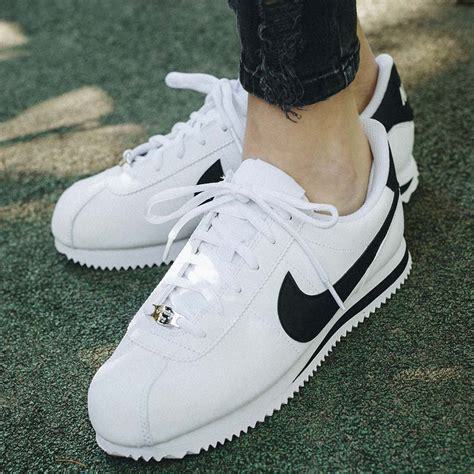
Brand: Nike
Model: Cortez